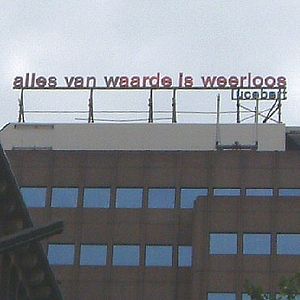
Lucebert / Biografi
Luceberts sætning "Alles van waarde is weerloos" ("Alle genstande med værdi er forsvarsløse") på en bygning i Rotterdam
Lucebert, egentlig Lubertus Jacobus Swaanswijk var en hollandsk kunstner, der først blev kendt som digteren i COBRA-bevægelsen.